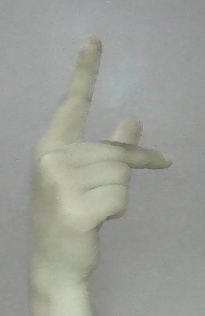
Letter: dha